Jia (vessel)

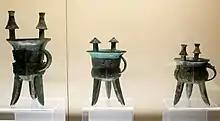
Three examples of the "Jia" vessel form from the 14th century BCE

A jia is a ritual vessel type found in both pottery and bronze forms; it was used to hold libations of wine for the veneration of ancestors. It was made either with four legs or in the form of a tripod and included two pillar-like protrusions on the rim that were possibly used to suspend the vessel over heat. The earliest evidence of the "Jia" vessel type appears during the Neolithic Period (c. 5000–2000 BCE). It was a prominent form during the Shang and early Western Zhou dynasties, but had disappeared by the mid-Western Zhou.